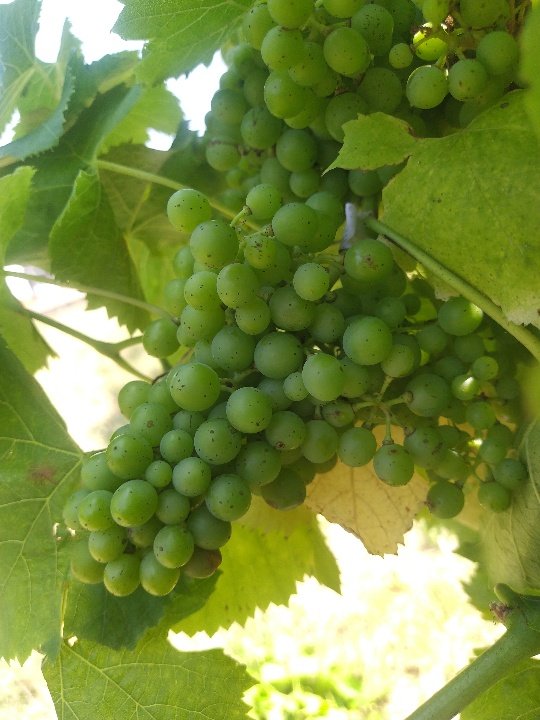
Berries visible: 122
Grape clusters: 1